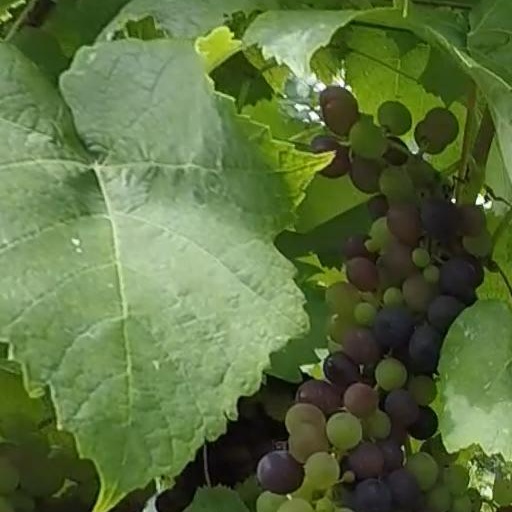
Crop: grape